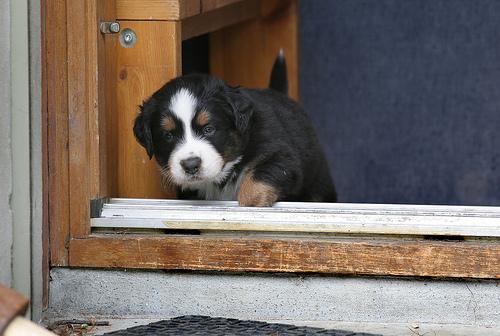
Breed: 234-n000091-Appenzeller